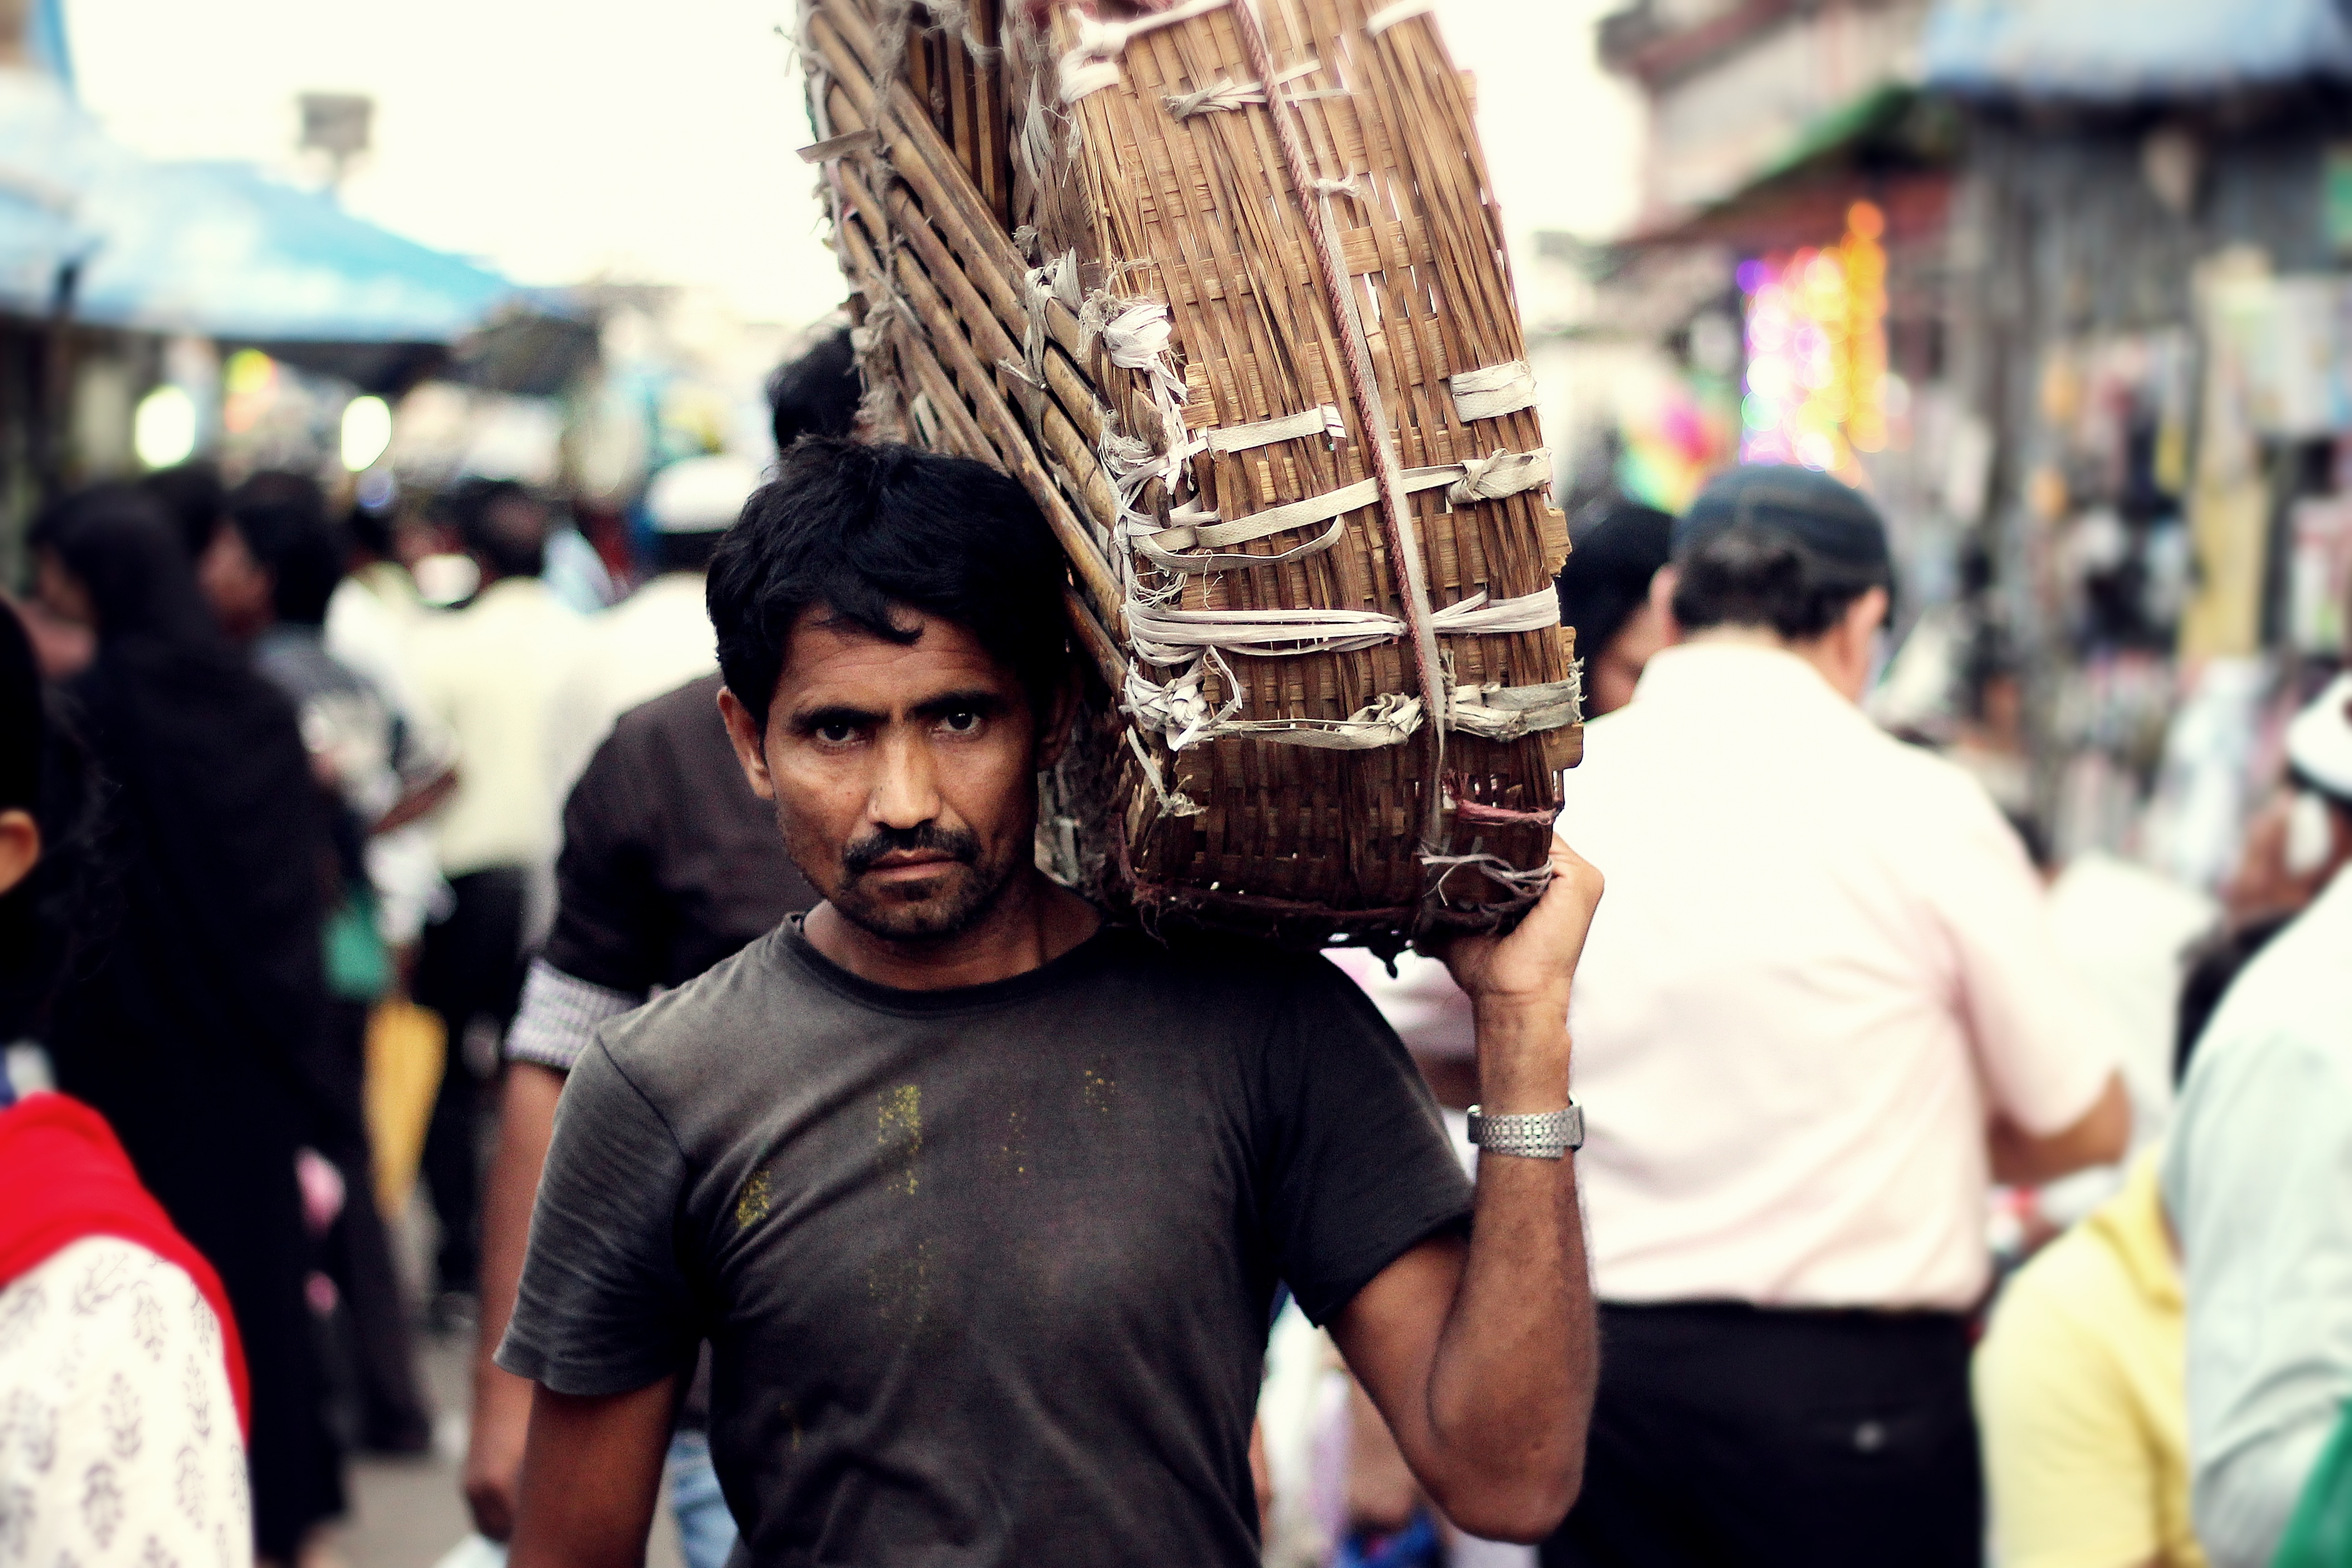
people, road, street, crowd, market, festival, infrastructure, tradition, demonstration, protest